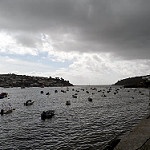
Scene: Outdoor